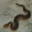
Label: snake